Mary Simpson Sperry

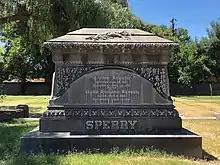
"Gravesite of suffragist Mary Sperry"

Sperry was politically active in the 1911 campaign for women's suffrage in California. That year she served as president of the Susan B. Anthony Club. In the early 1900s, Sperry served as president of the California Woman Suffrage Association where she organized hundreds of suffragists. In this organization, she worked alongside noted suffragists such as Gail Laughlin and Sperry's daughter Dr. Mary Austin Sperry. Sperry served as president of this organization from 1902 to 1909, succeeding Mary Wood Swift. The Stockton Record published Sperry's successful re-election in 1903. In 1905, Mary Sperry presided over a major suffrage convention on Sutter Street in San Francisco. Suffragist Dr. Minora Kibbe also attended this convention. She resigned on October 2, 1909 while attending a suffrage convention in Stockton, California.